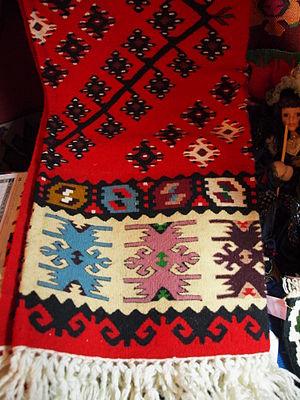
Les Kilims de Pirot sont une manufacture à Pirot en Serbie.